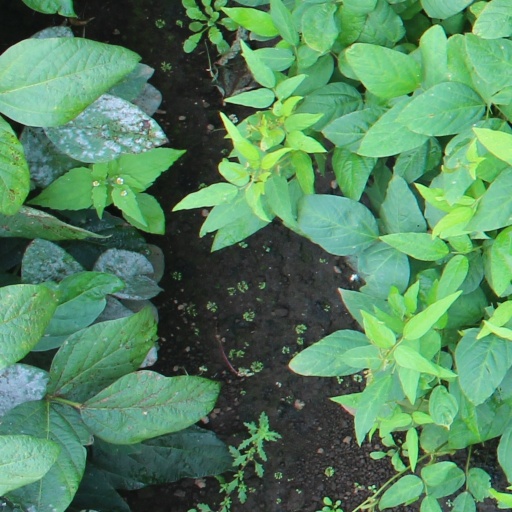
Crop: soybean